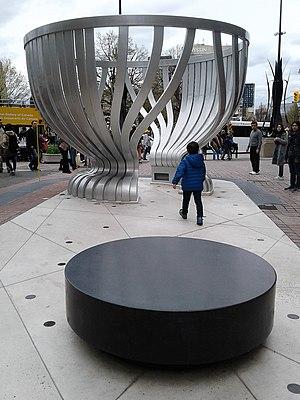
Monument du cadeau de lord Stanley, installé sur la rue Sparks, Ottawa